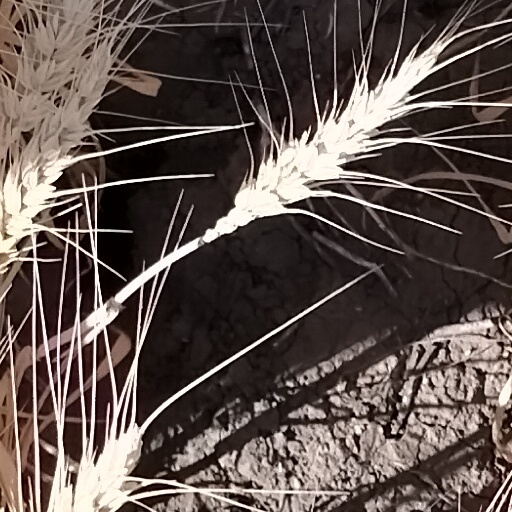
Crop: wheat